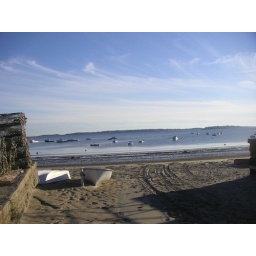
boat in sand